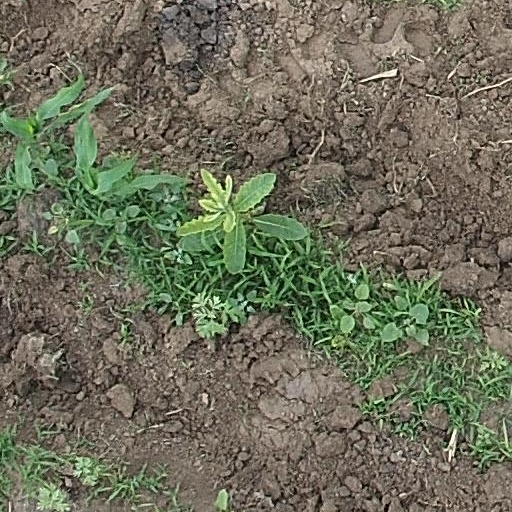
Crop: maize; corn